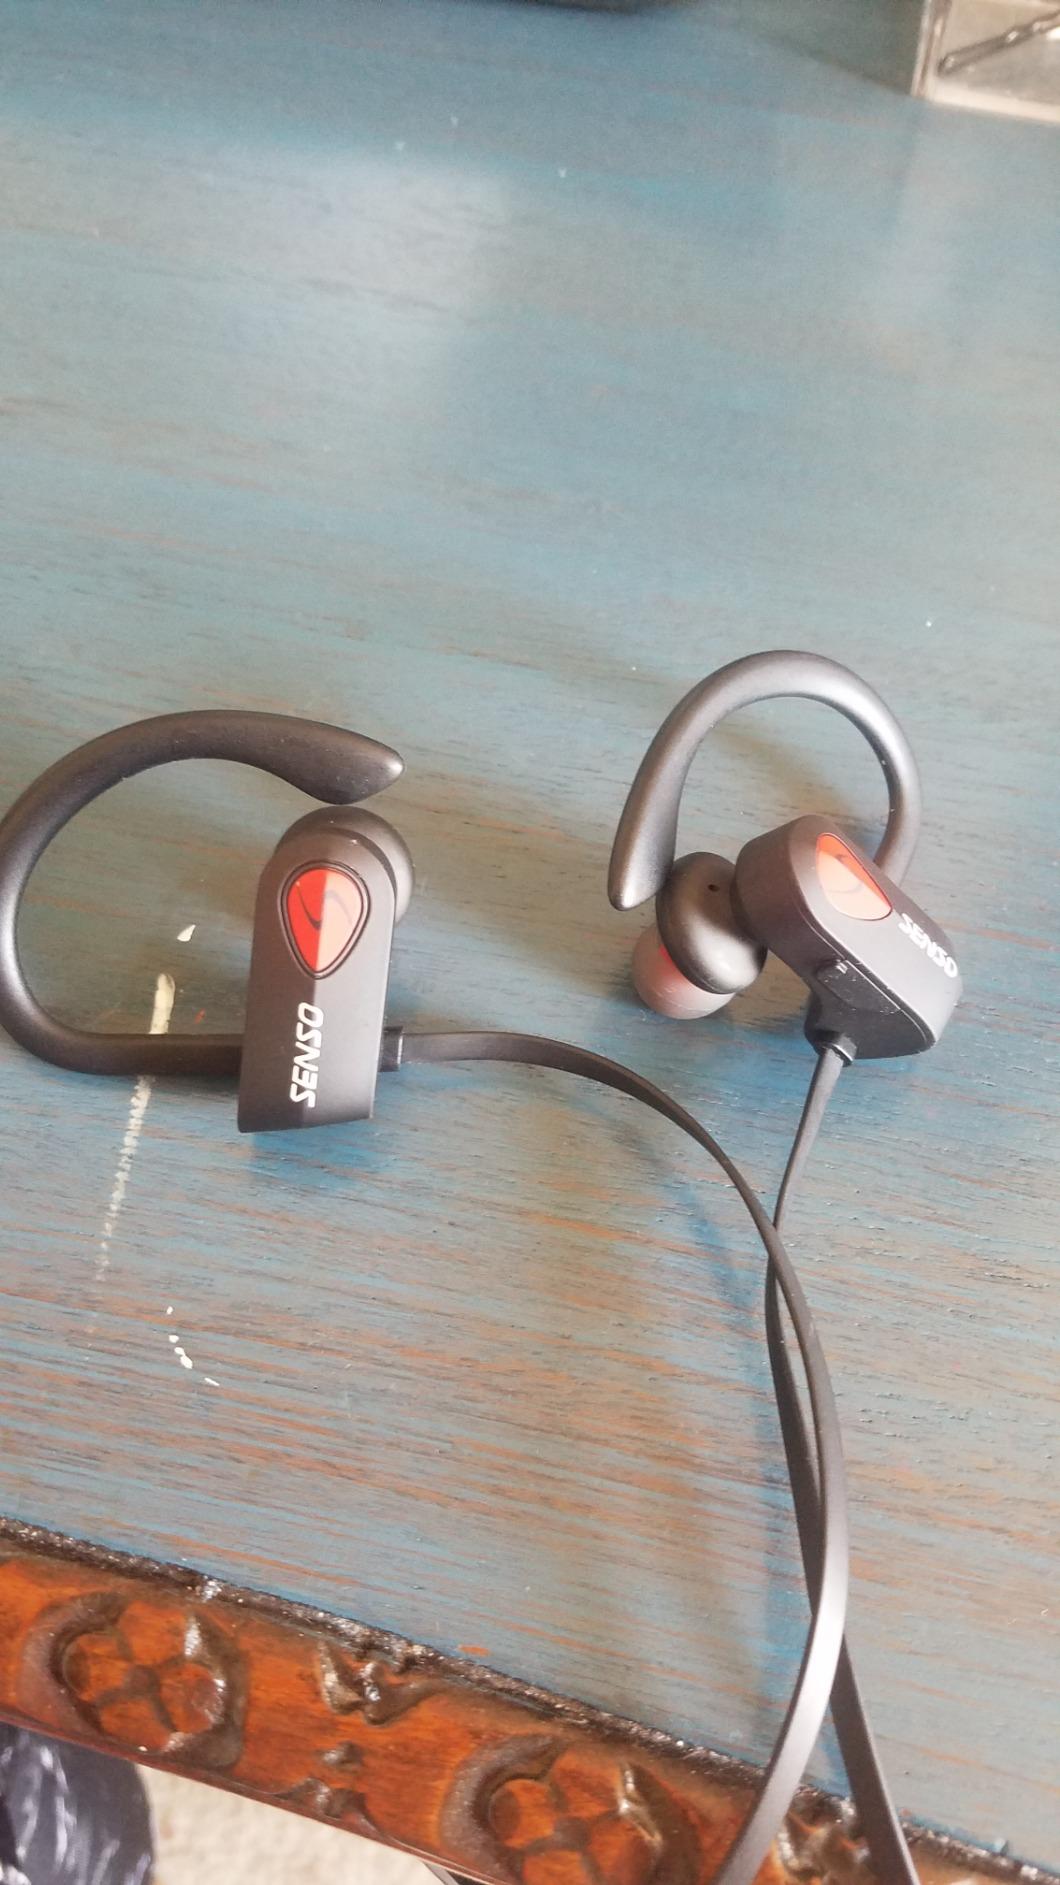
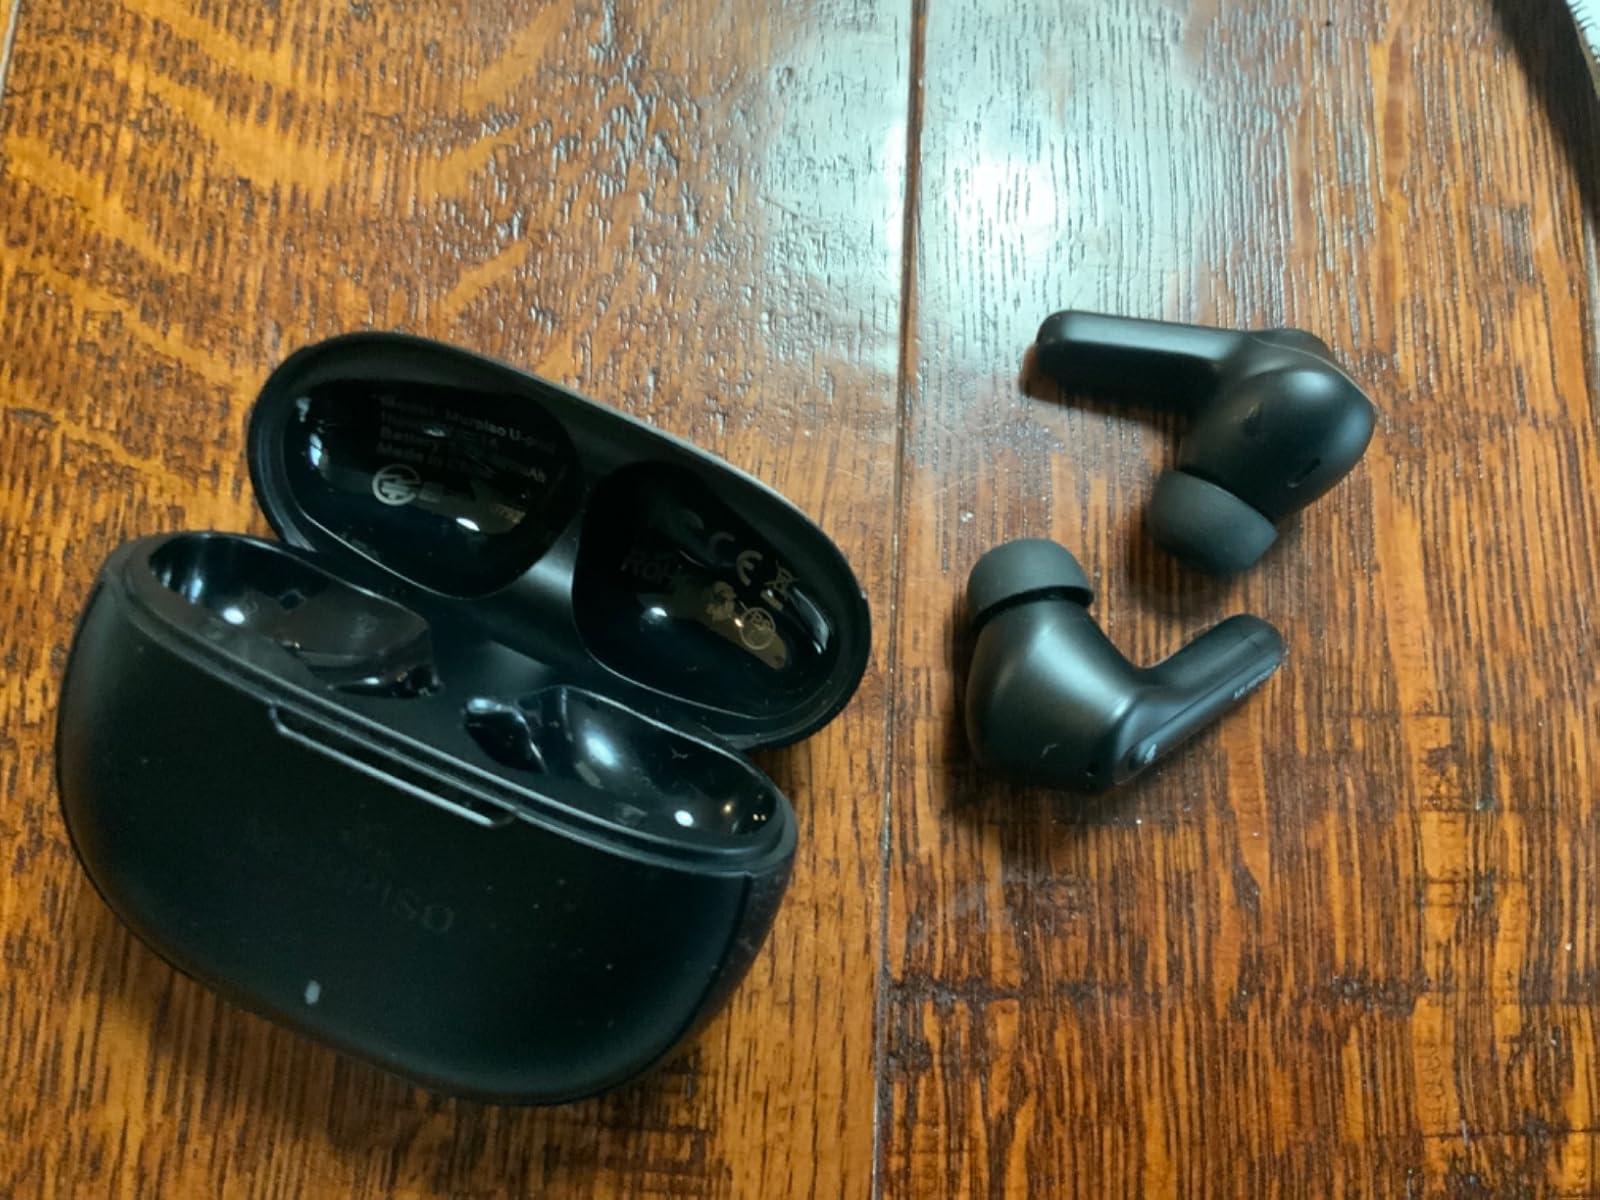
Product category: earbuds
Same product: no